Carthage Conspiracy

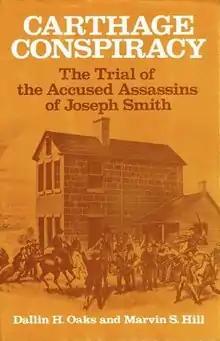
First edition

Carthage Conspiracy: The Trial of the Accused Assassins of Joseph Smith is a 1975 book by Brigham Young University professors Dallin H. Oaks and Marvin S. Hill on the trial of the five defendants who were charged with and acquitted of the murder of Joseph Smith. The book received the Mormon History Association Best Book prize in 1976. It was published by the University of Illinois Press.